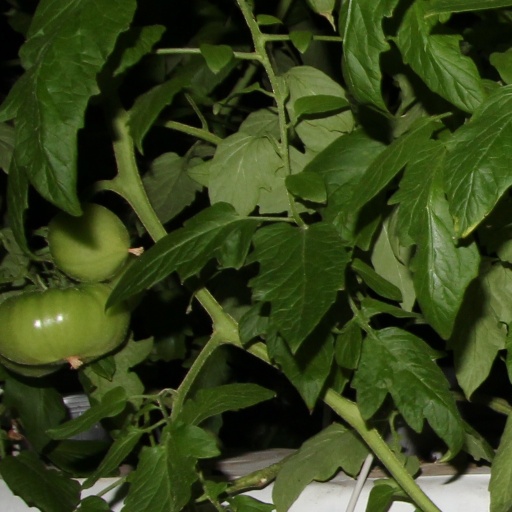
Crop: tomato